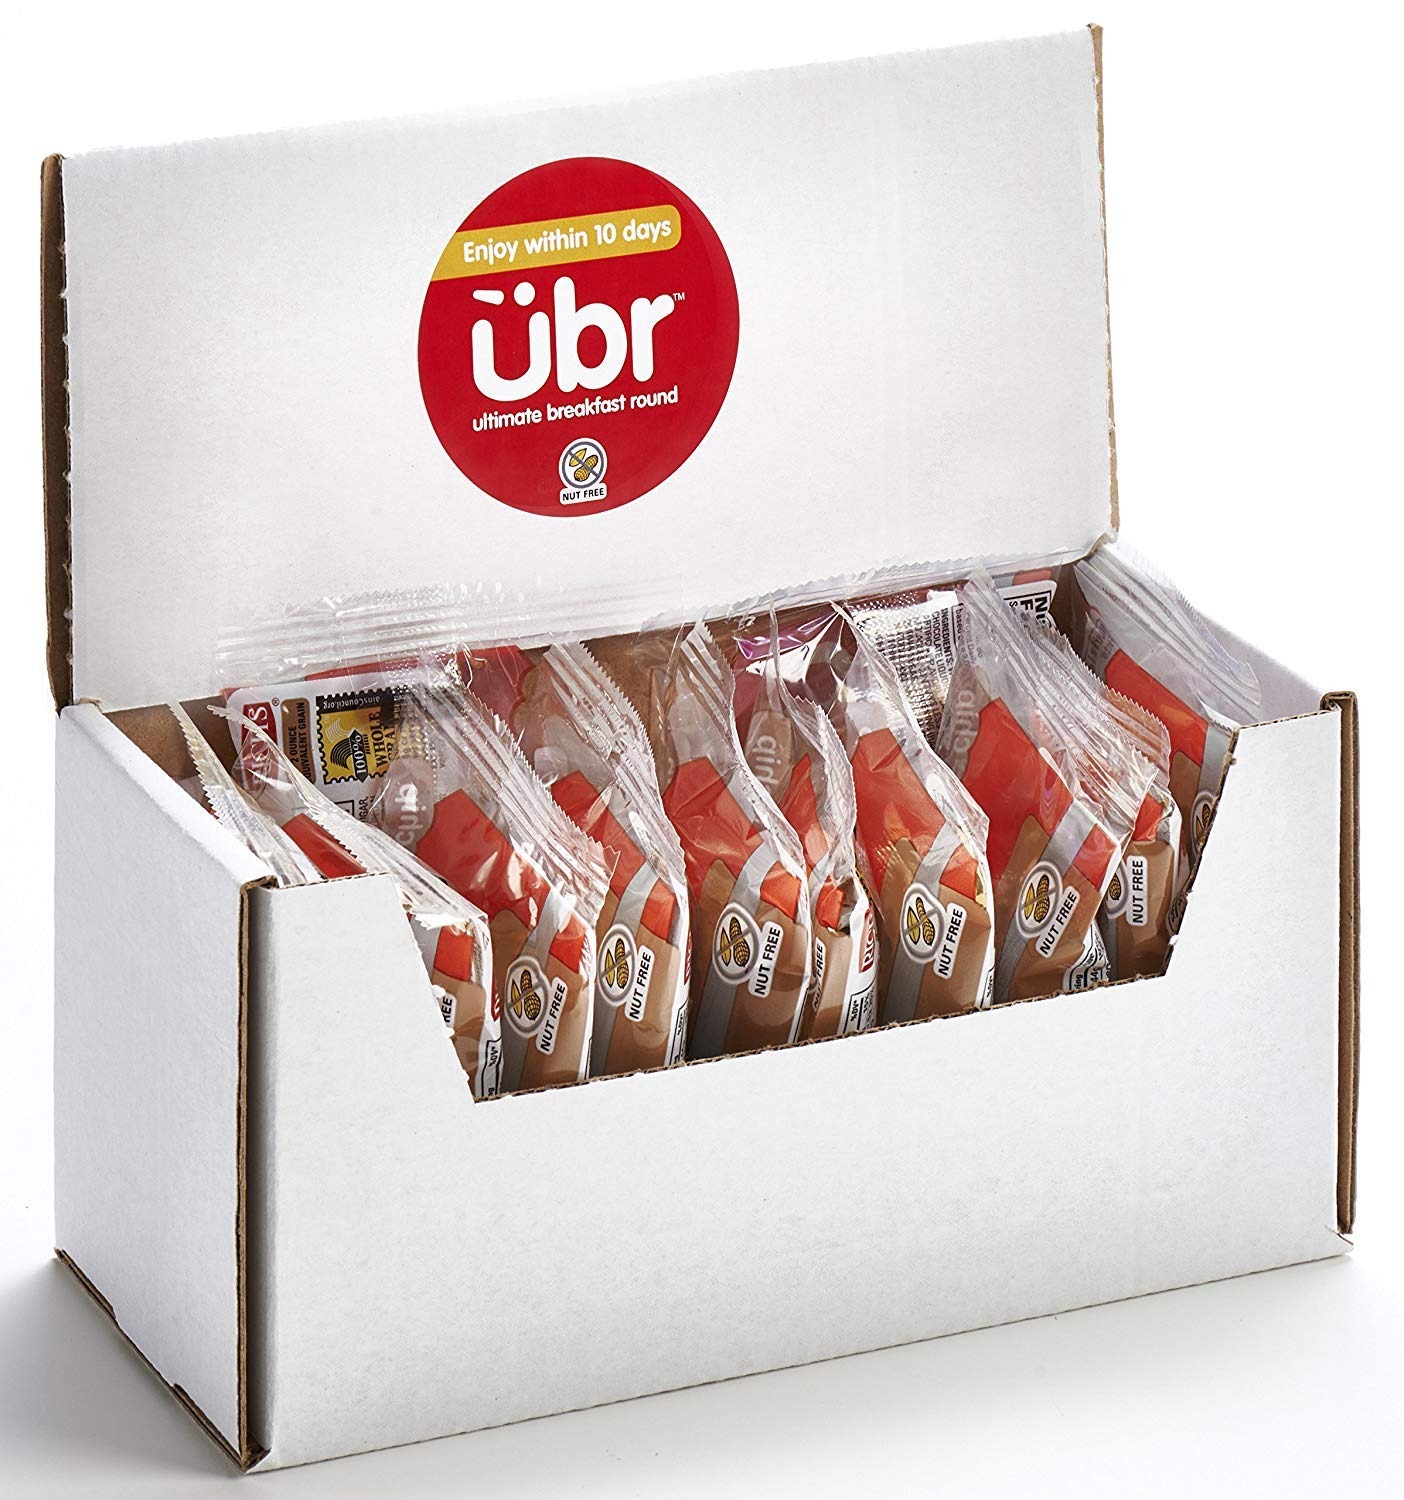
Item Name: Ultimate Breakfast Rounds Individually Wrapped Granola Bars, Sunberry Blast, Pack of 12
Value: 26.4
Unit: Ounce

Price: 26.99